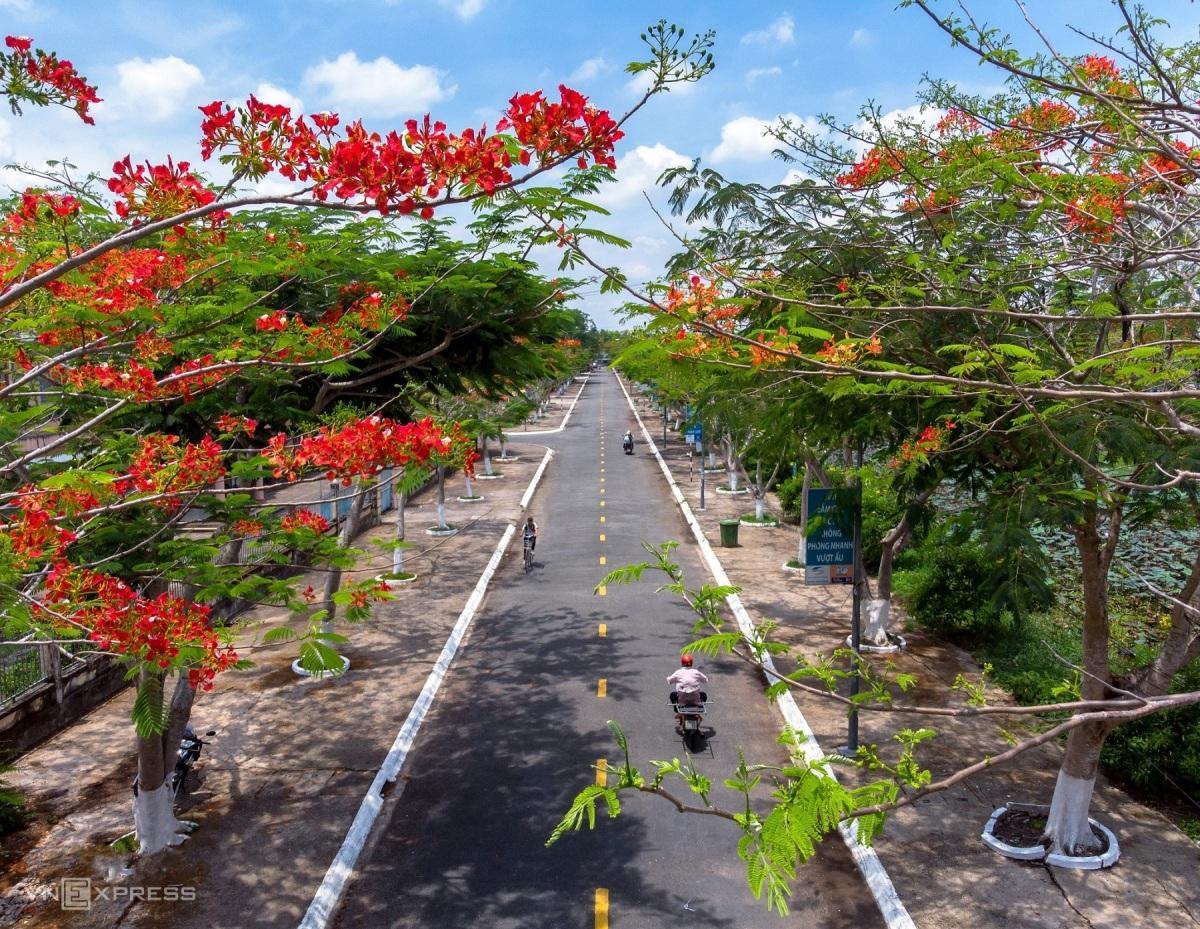
ở trên đường có sự xuất hiện của một vài phương tiện giao thông